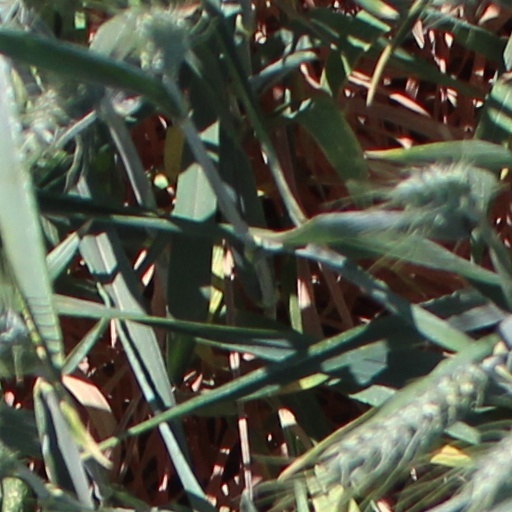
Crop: wheat